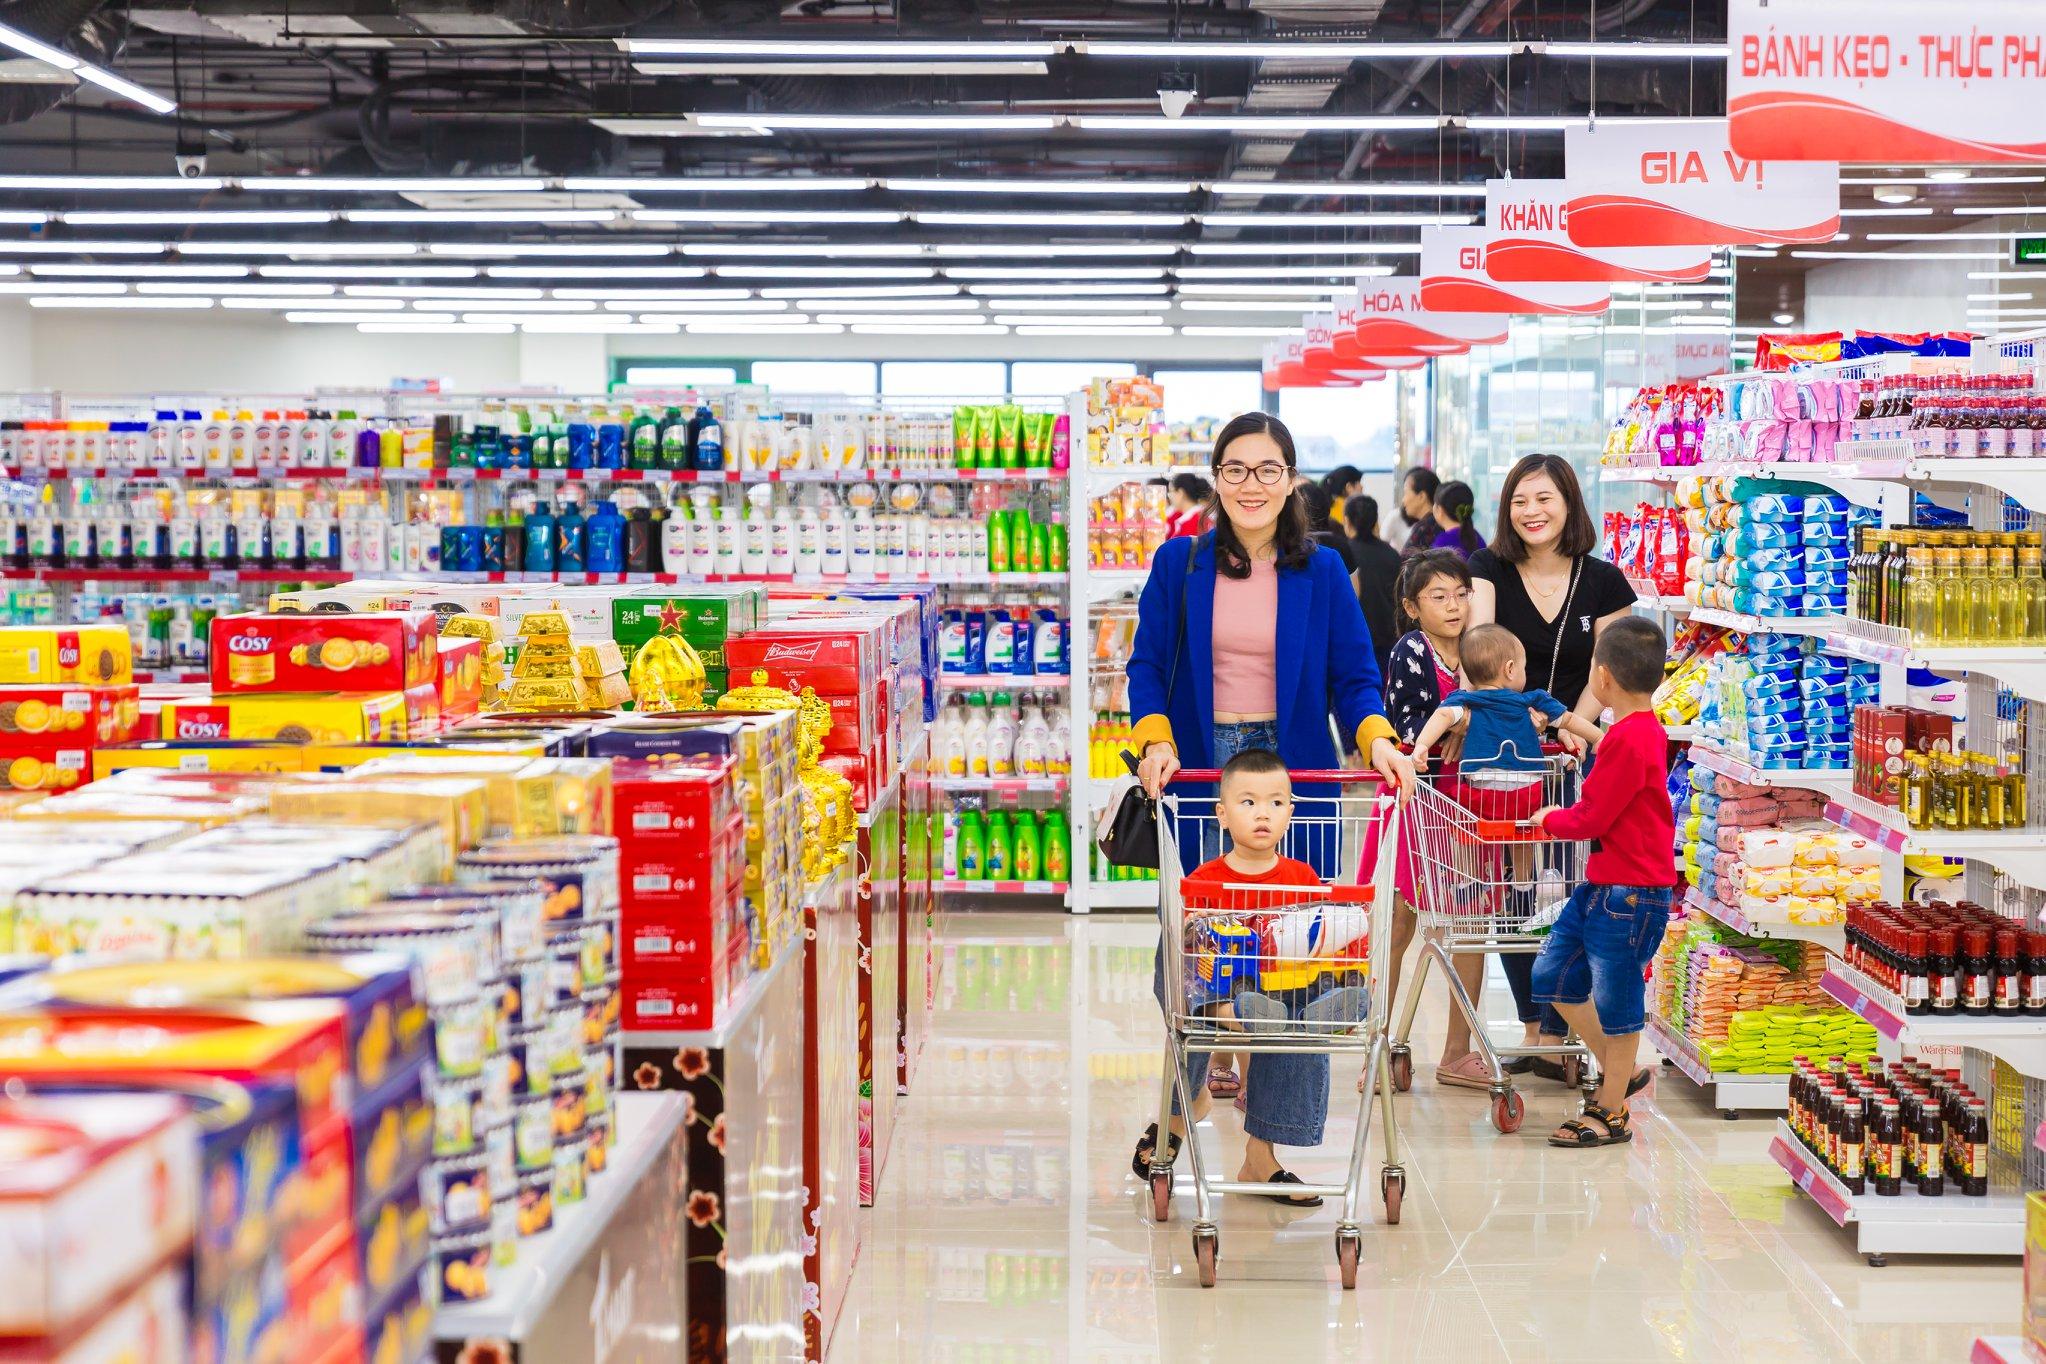
người phụ nữ mặc áo xanh đang di chuyển ở trong siêu thị